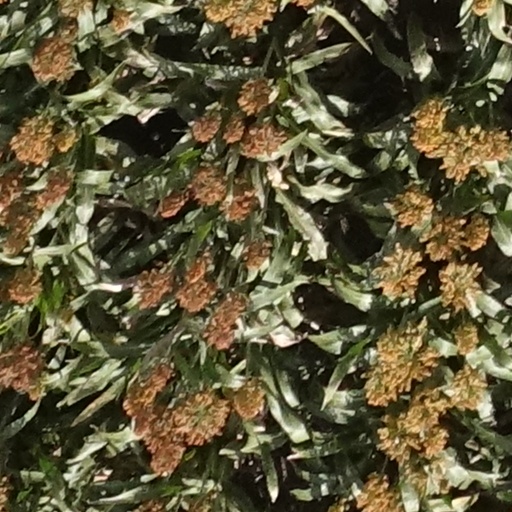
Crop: sorghum